Immortal Beloved

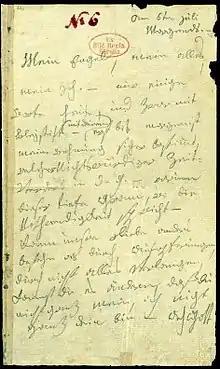
Facsimile of the first page of the letter addressed to "Immortal Beloved"

The Immortal Beloved (German "Unsterbliche Geliebte") is the addressee of a love letter which composer Ludwig van Beethoven wrote on 6 or 7 July 1812 in Teplitz (then in the Austrian Empire, now in the Czech Republic). The unsent letter is written in pencil on 10 small pages. It was found in the composer's estate following his death and is now in the Berlin State Library.